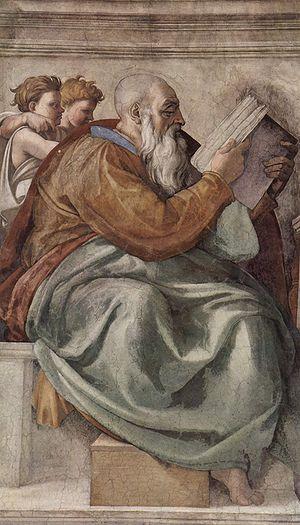
Behaalotecha, Beha’alotekha, Beha’alothkha ou Behaaloskha selon la prononciation ashkénaze est la 36ᵉ section hebdomadaire du cycle annuel de lecture de la Torah et la troisième du Livre des Nombres.